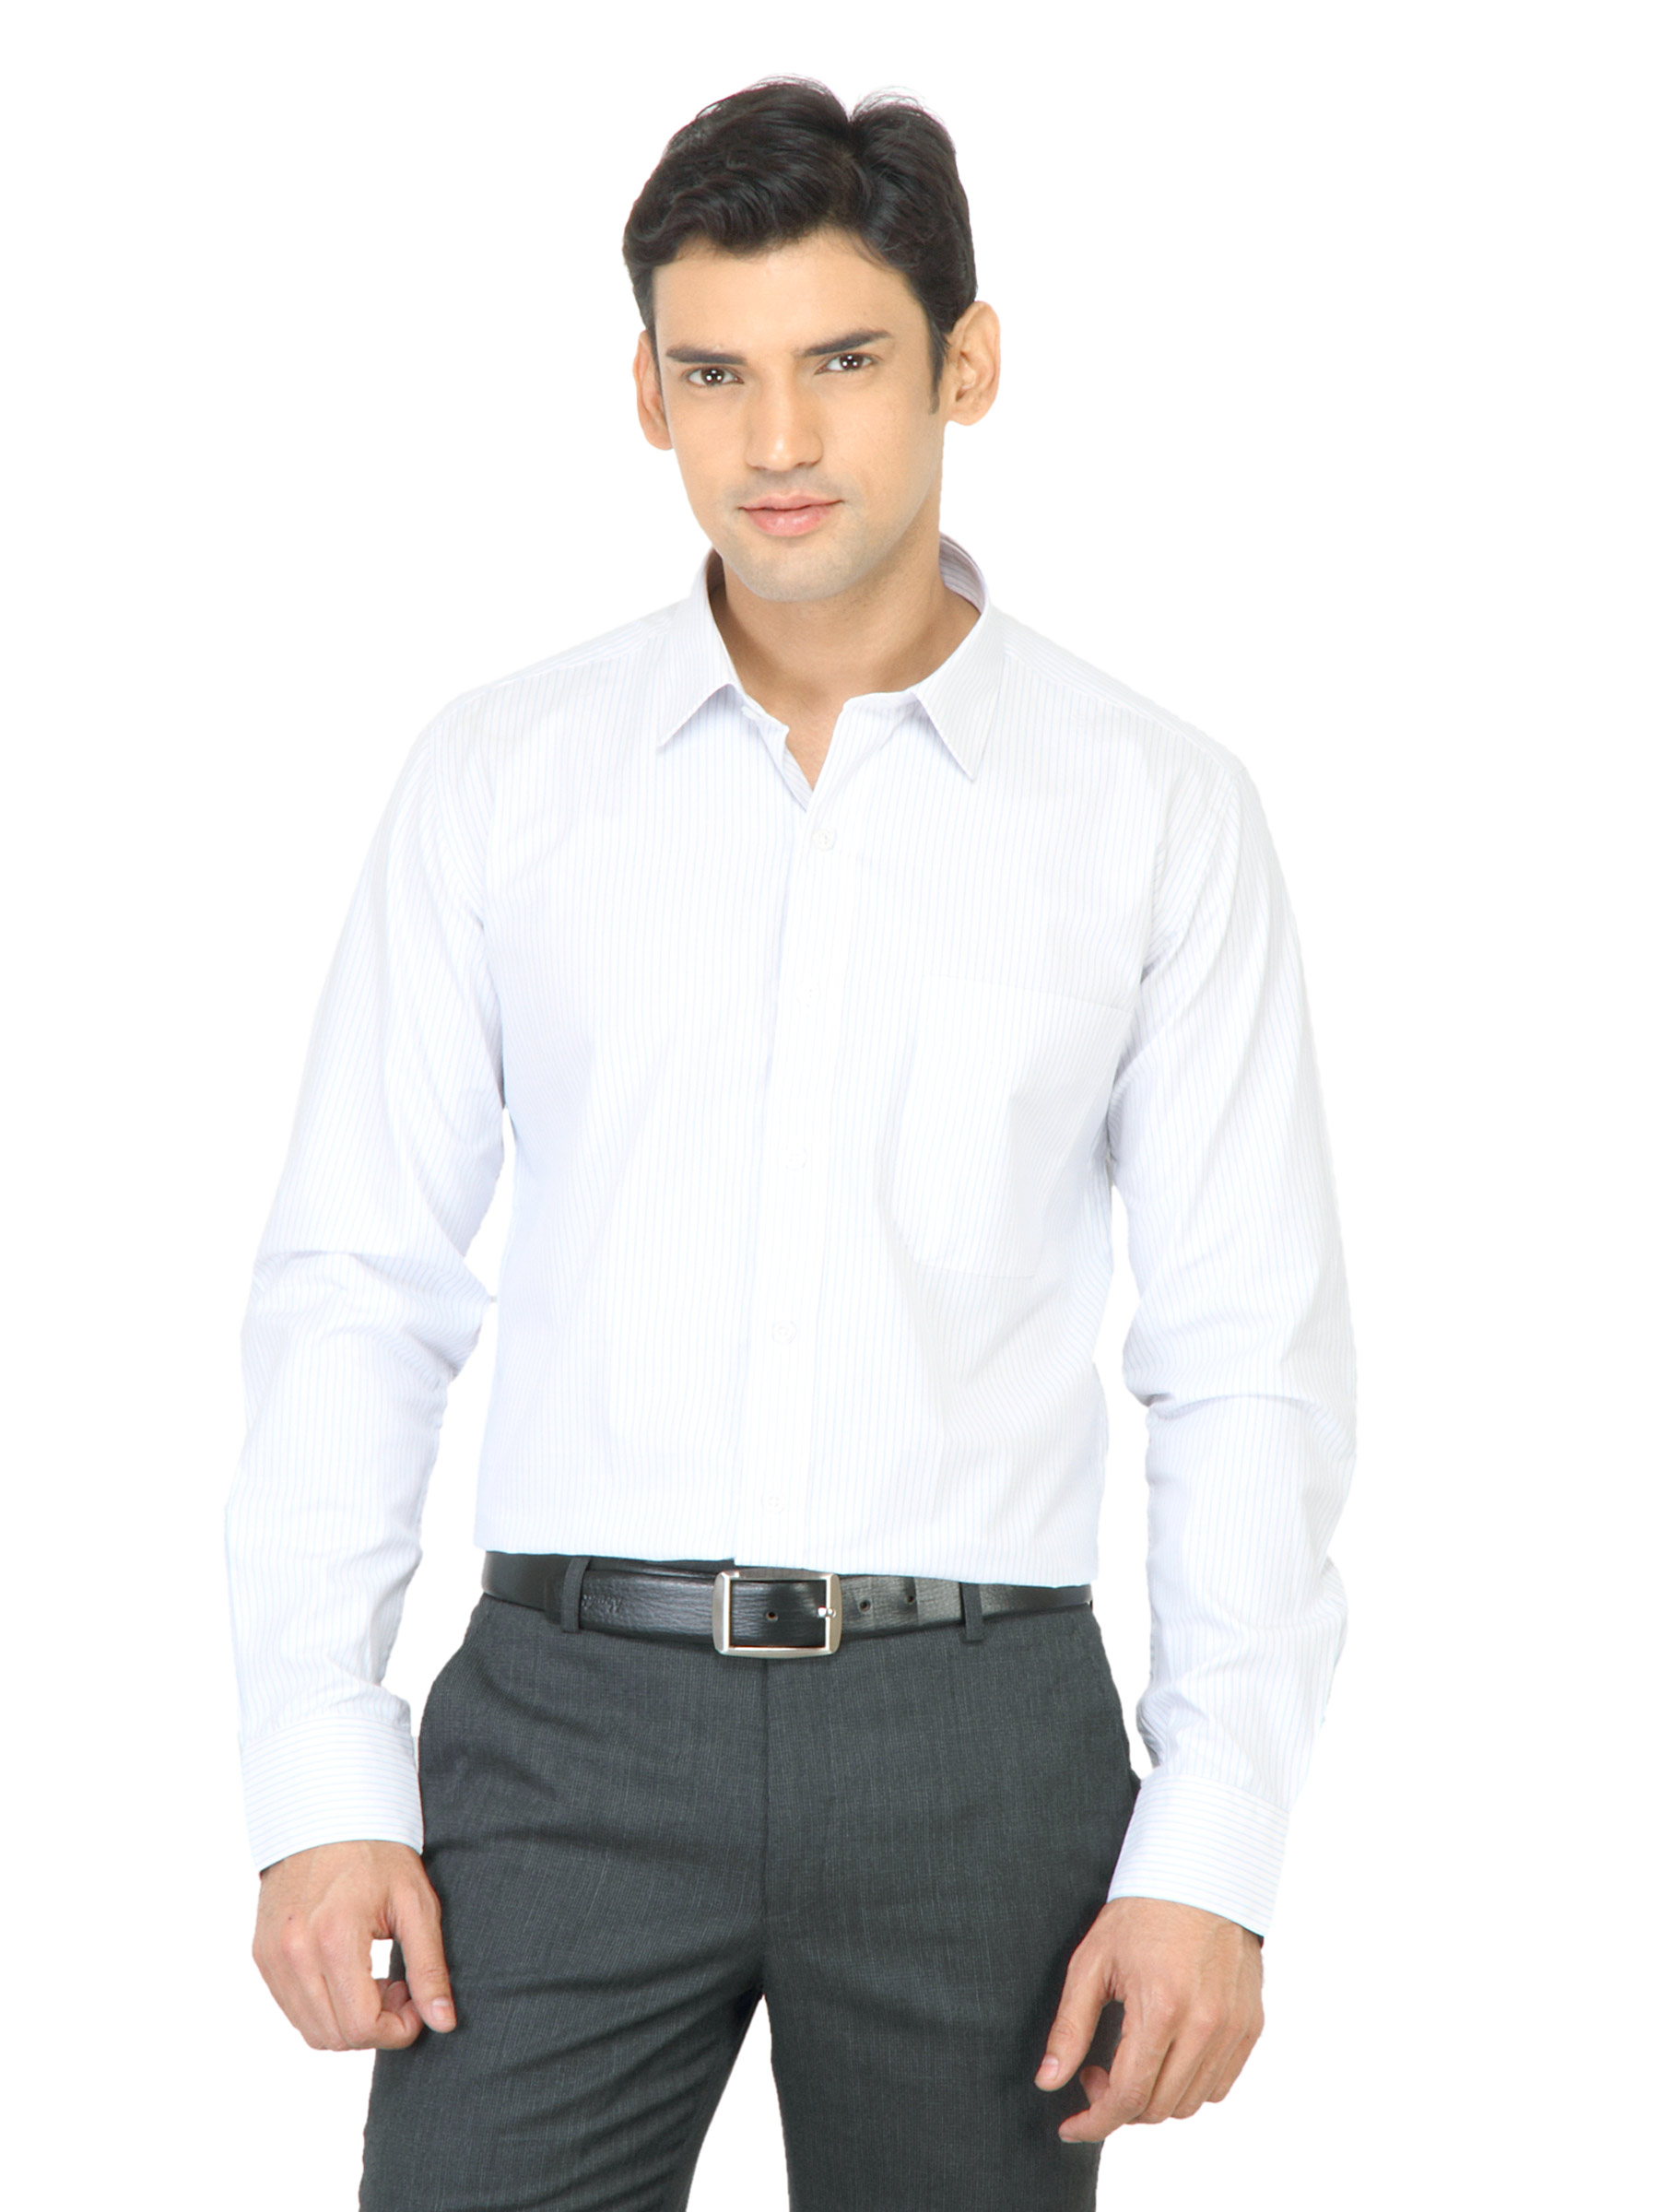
Mark Taylor Men White & Blue Striped Shirt
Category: Apparel / Topwear / Shirts
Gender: Men
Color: Blue
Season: Fall 2011
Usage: Casual